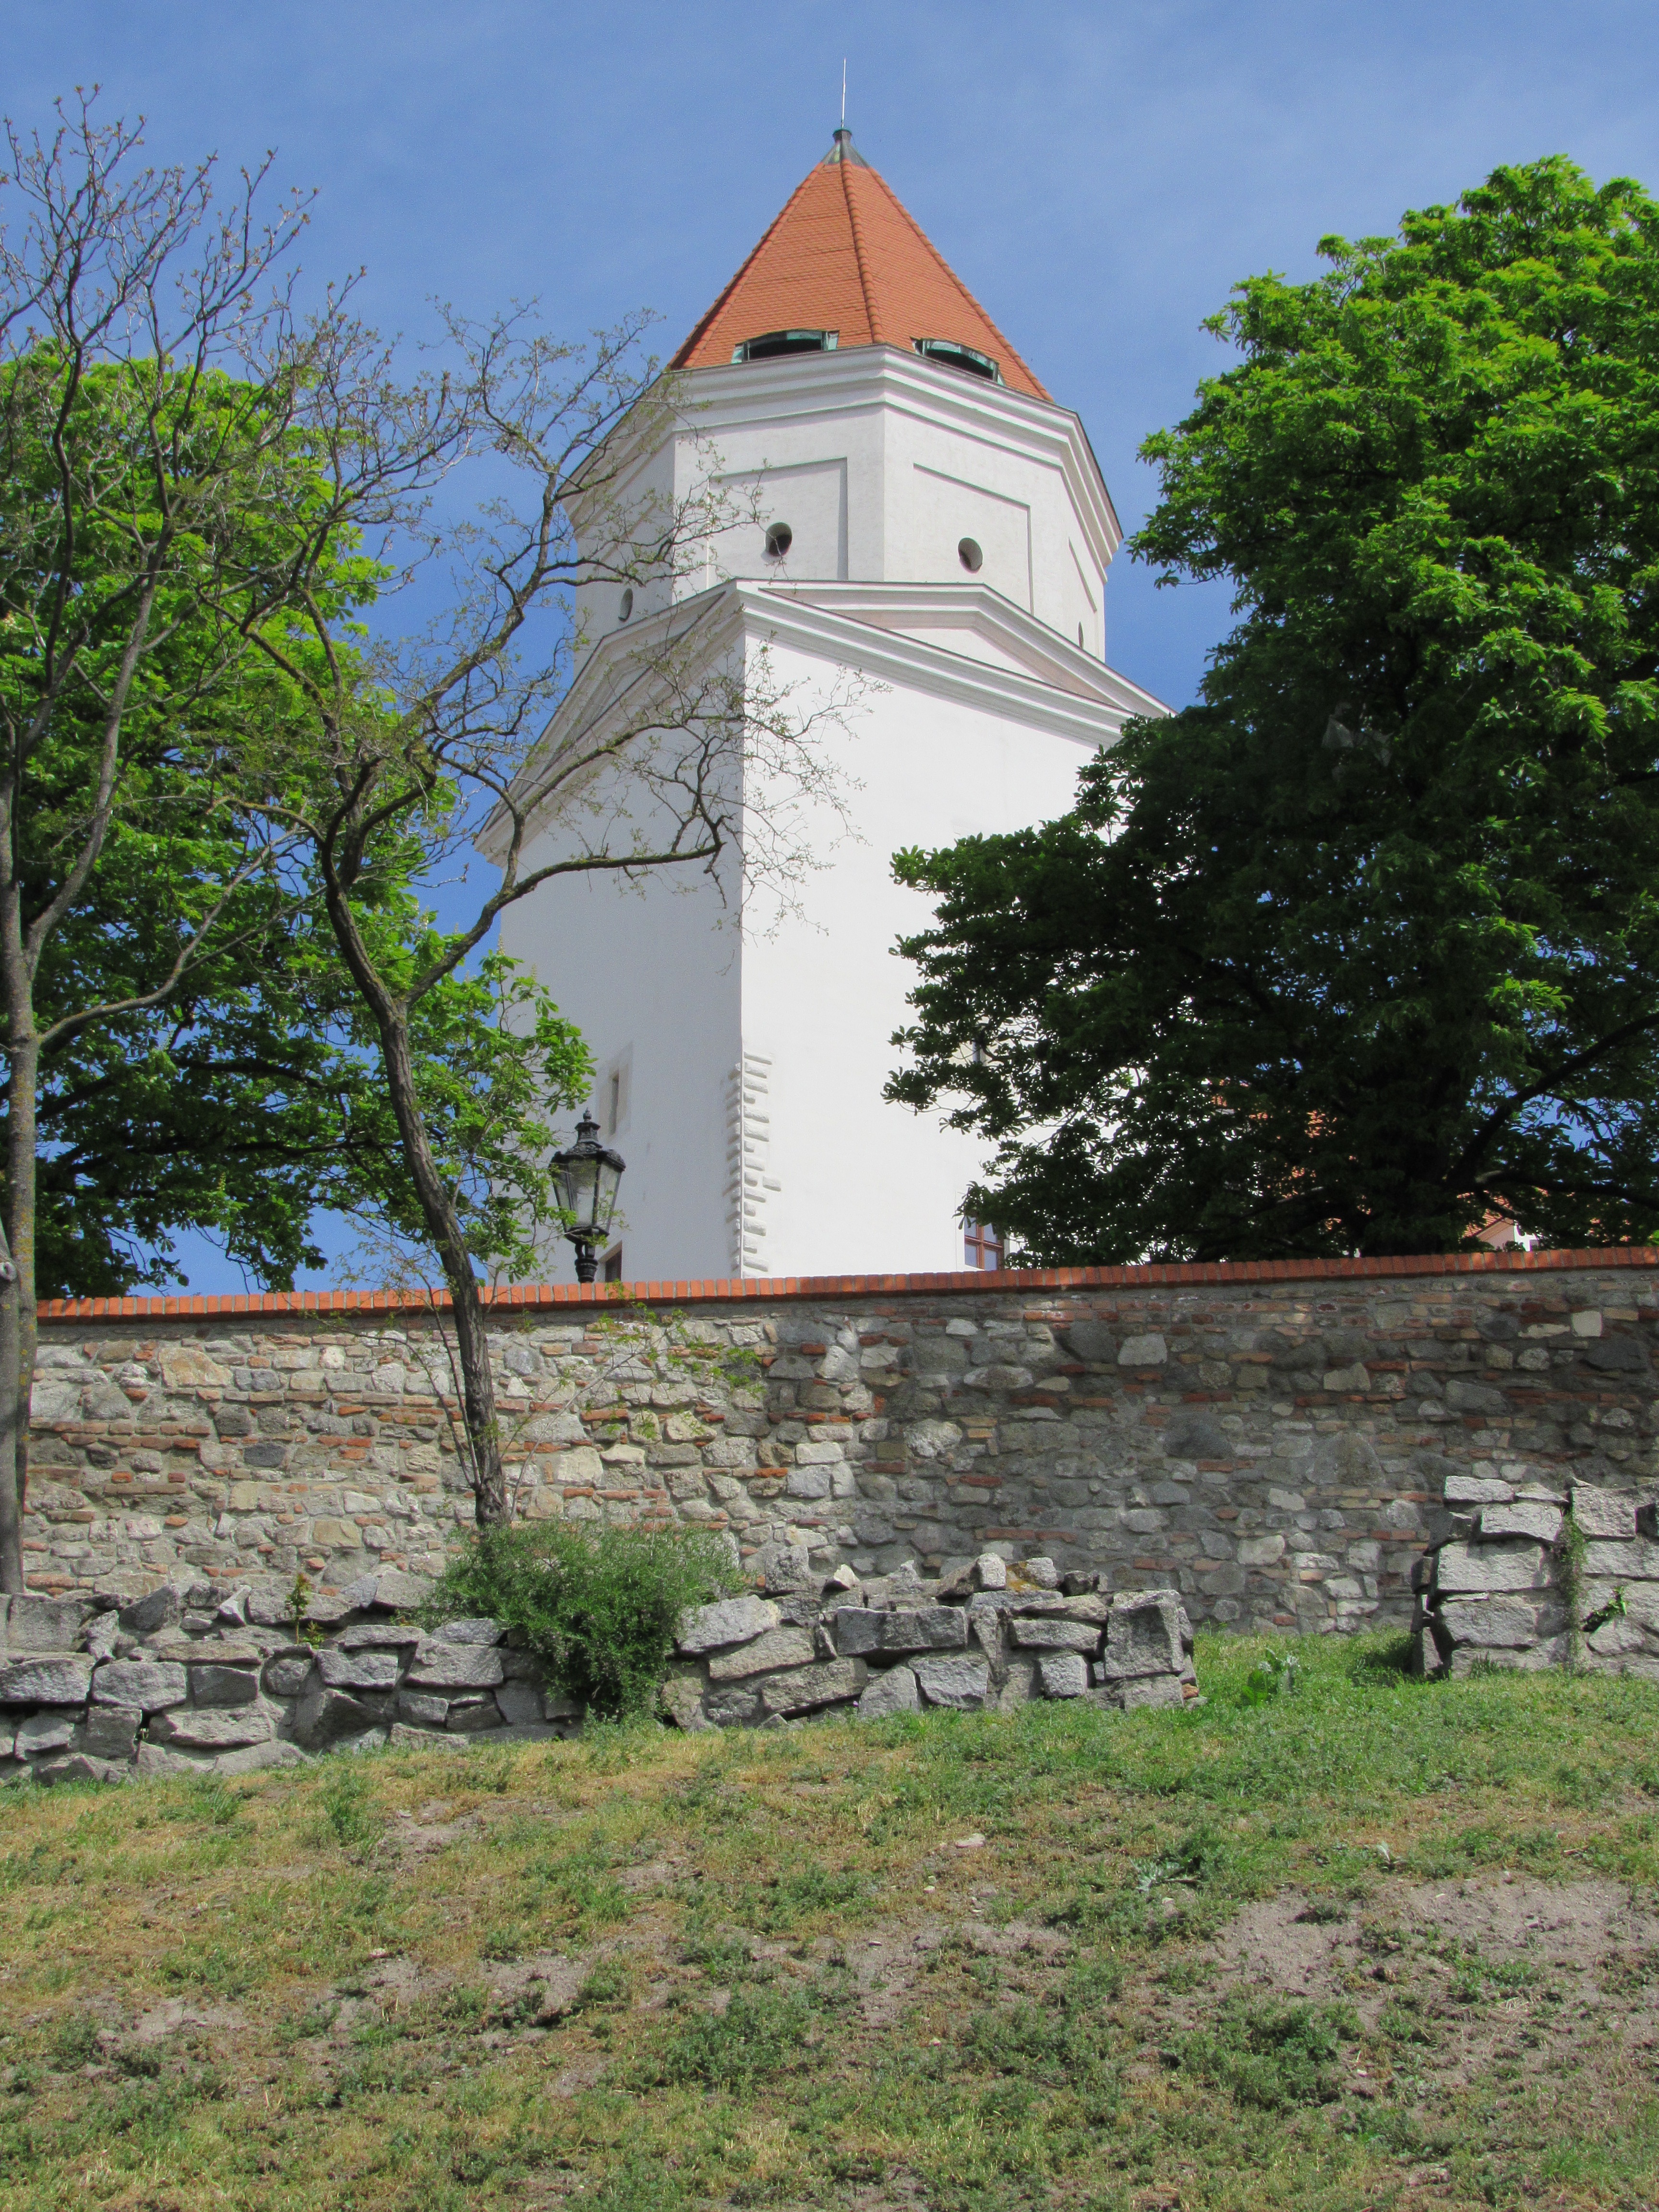
building, tower, castle, church, chapel, place of worship, medieval architecture, old town, ruins, monastery, bratislava, slovakia, rural area